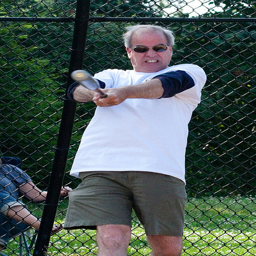
A man holding a baseball bat in his hands.
Old man in white shirt swinging a baseball bat.
an image of a man in the middle of playing baseball
Man's expression after hitting a baseball with a bat
The player is hitting the ball with strength.